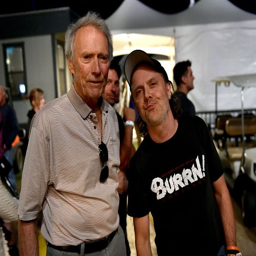
actor and hard rock artist attend day of the festival .